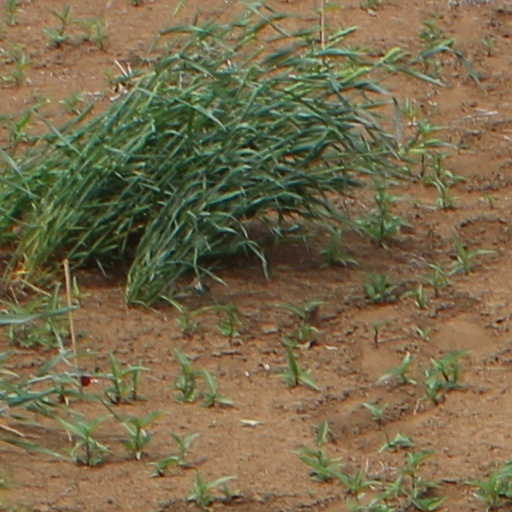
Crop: wheat